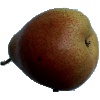
Label: pear_forelle